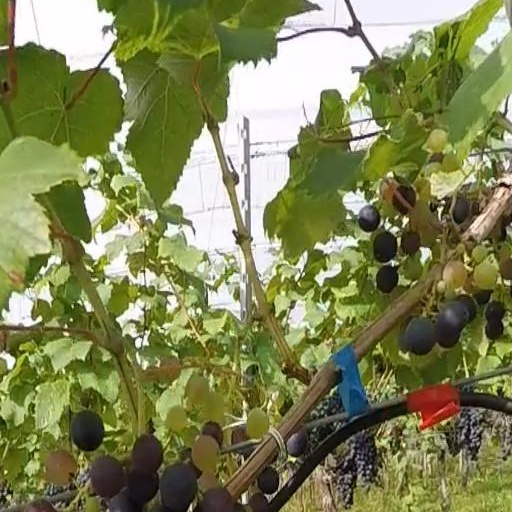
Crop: grape